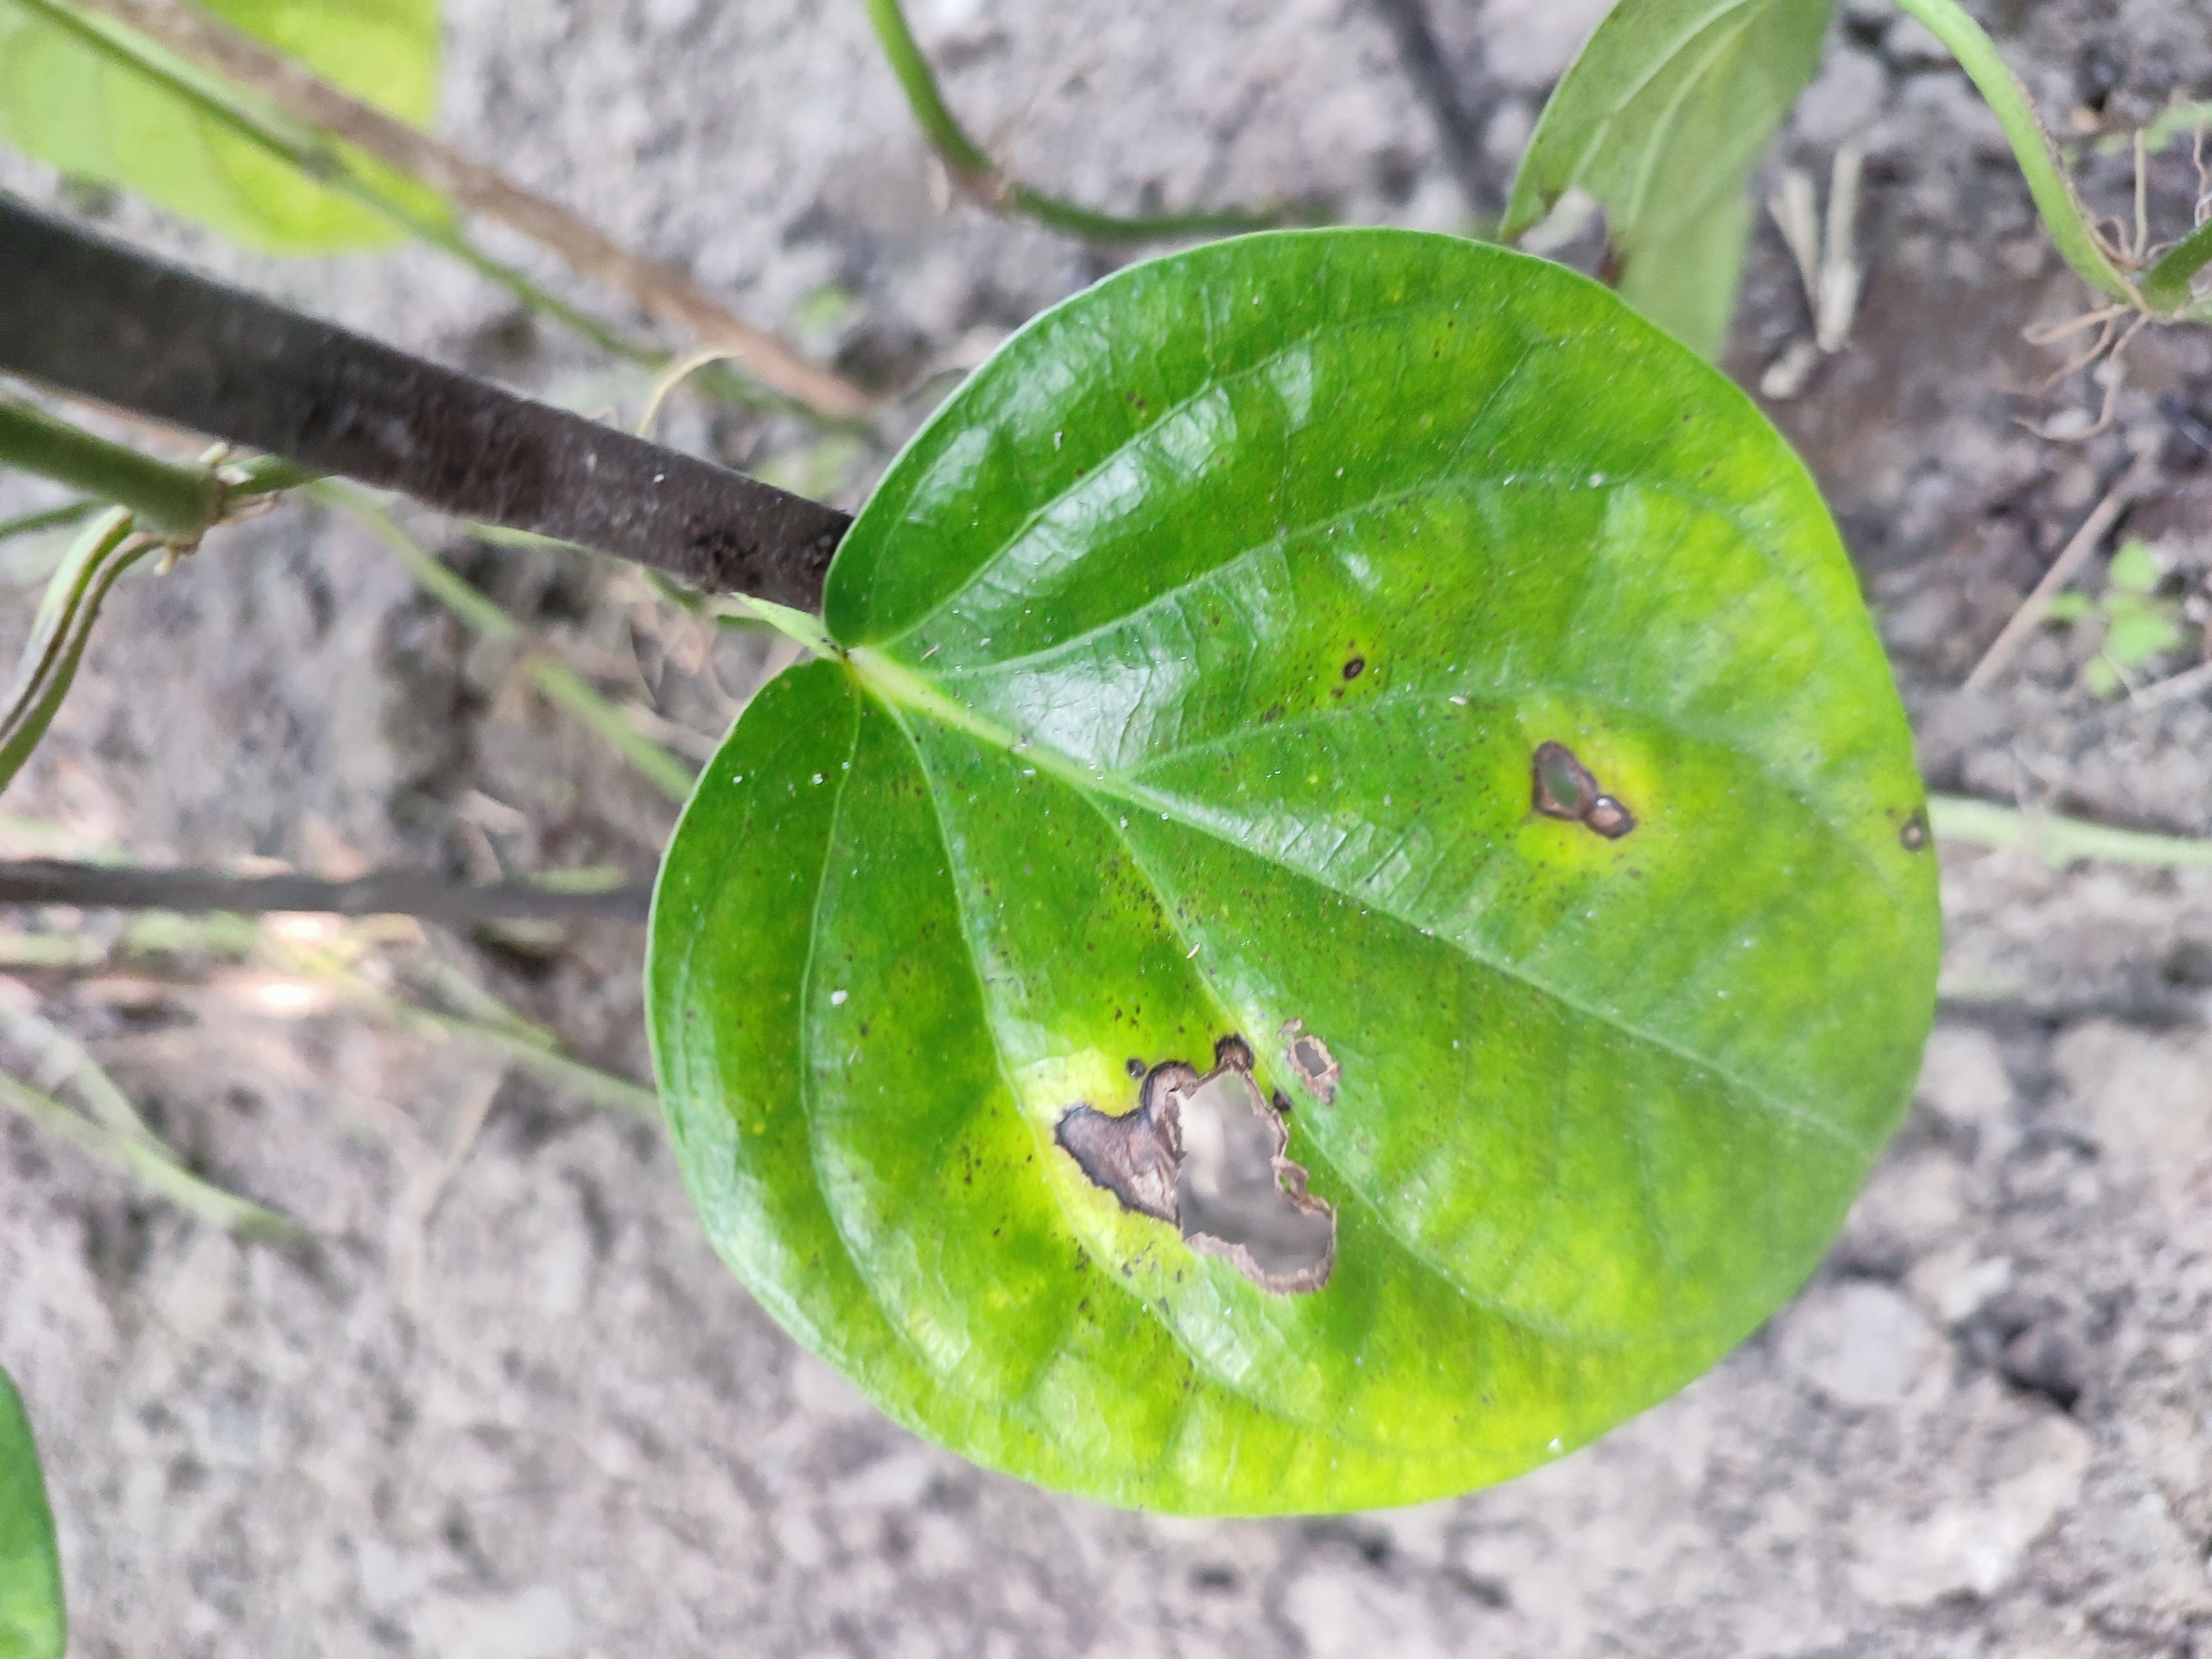
Label: Bacterial_Leaf_Disease